Military history of Myanmar

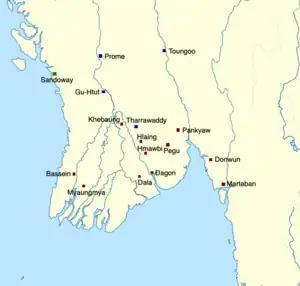
Key locations in the Ava–Hanthawaddy War (1385–1391)

Ava's first kings believed that Ava was the Pagan Empire's rightful successor, and attempted to restore the empire. In the south, in 1367, it regained Toungoo, which had been independent (from Pinya) since 1347. In the northwest, the Shan state of Kale (Kalay) became a tributary in 1371. In the west, Ava's candidate to Arakan's throne became king in 1373/74. In 1385, Ava looked south where the throne of Hanthawaddy Pegu had just been taken by a 16-year-old Razadarit, who launched a war that would go on for another 40 years.